South American lungfish

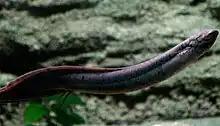

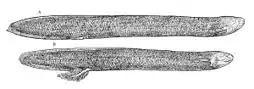

Juvenile lungfish feed on insect larvae and snails, while adults are omnivorous, adding algae and shrimp to their diets, crushing them with their heavily mineralized tooth-plates. The fish's usual habitats disappear during the dry season, so they burrow into the mud and make a chamber about down, leaving a few holes to the surface for air. During this aestivation, they produce a layer of mucus to seal in moisture, and slow their metabolism down greatly.